Richard Hutton (judge)

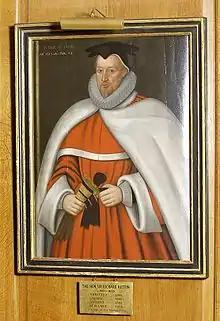
Sir Richard Hutton, A Judge of the Common Pleas

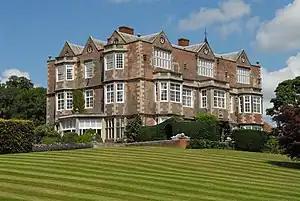
Goldsborough Hall

Sir Richard Hutton (1560 – 26 February 1639) was a Yorkshire landowner, and judge. He defied Charles I over ship money.